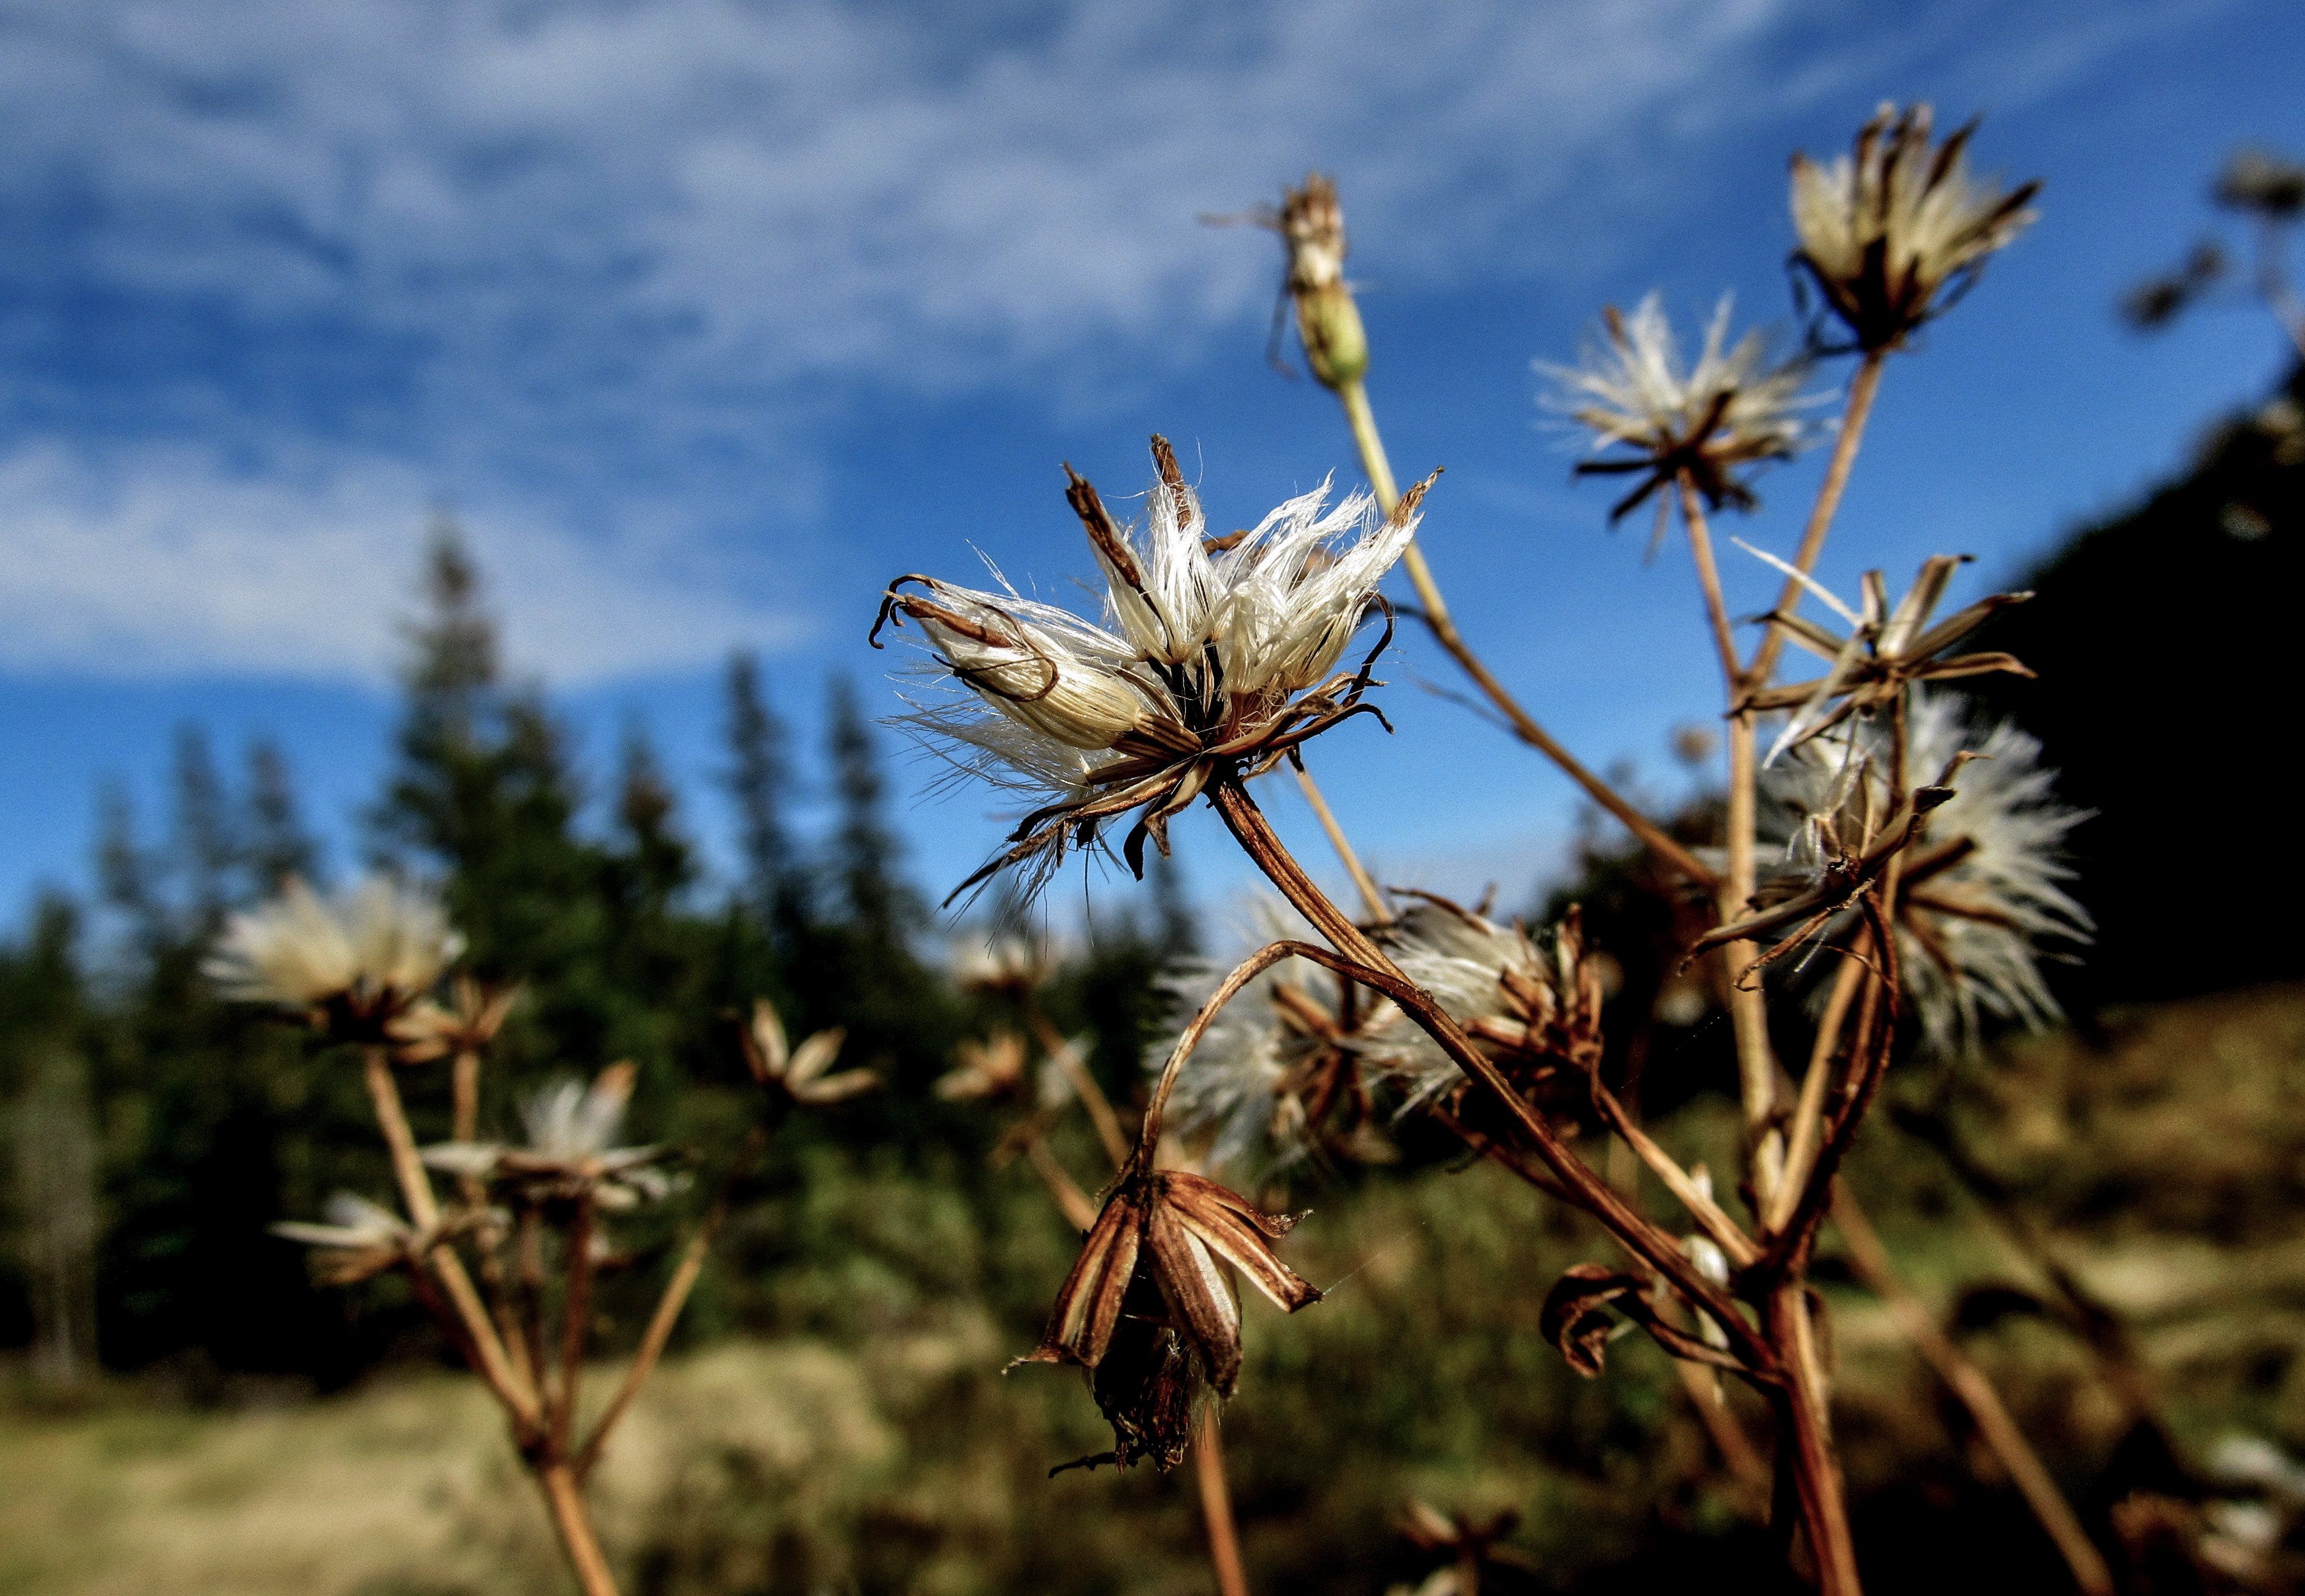
tree, nature, grass, outdoor, wilderness, branch, blossom, light, plant, sky, field, meadow, dandelion, prairie, sunlight, leaf, flower, wind, natural, autumn, botany, flora, season, wildflower, softness, macro photography, rural area, flowering plant, daisy family, grass family, land plant, thorns spines and prickles